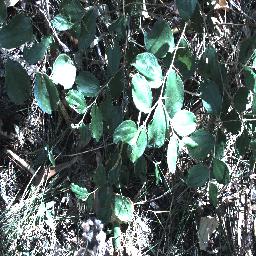
Label: chinee_apple